Revenue stamps of Italy

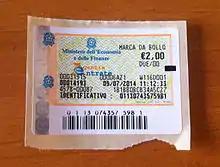
Italian sticker revenue stamp, 2014

Since June 2005 the stamps have been replaced by stickers, issued by telematics from the Italian revenue agency, Agenzia delle Entrate, at the point of sale. The stickers replaced the stamps on September 1, 2007.